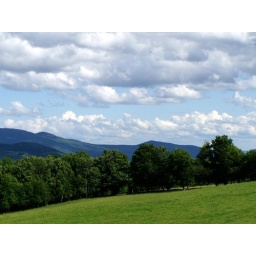
Summer in the green mountains near Stowe, Vermont.